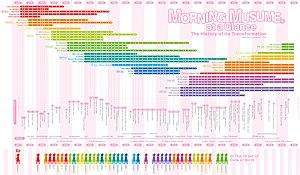
Morning Musume ou Morning Musume。, ou en abrégé Mōmusu, alias Zao An Shao Nu Zu en Chine, est un groupe féminin de J-pop du Hello! Project à l'effectif changeant, composé d'idoles japonaises, édité par le label Zetima de la société Up-Front au Japon. À partir de 2014, l'année actuelle est désormais ajoutée à la fin du nom du groupe, d'abord sous la forme « Morning Musume '14 » en 2014, puis « Morning Musume '15 » en 2015, « Morning Musume '16 » en 2016, « Morning Musume '17 » en 2017, « Morning Musume '18 » en 2018, « Morning Musume '19 » en 2019...